Game Genie

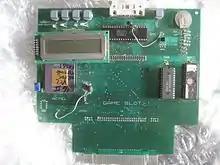
Game Genie 2 prototype for Super NES (unreleased)

A substantially more powerful device was developed by Codemasters for the Super NES, with many improvements including the ability for users to find their own cheat codes, to selectively activate cheats during gameplay using the game controller, to switch games into a slow-motion mode, as well as automatically save and restore the high-scores from games into battery-backed memory on the Game Genie device itself. A fully working prototype of the device was completed, but was not brought to market due to changes in market conditions. One prototype is known to remain in existence, in the possession of Richard Aplin, one of its original creators.